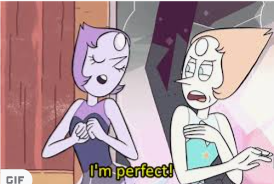
Portrait style: Cartoon Portrait